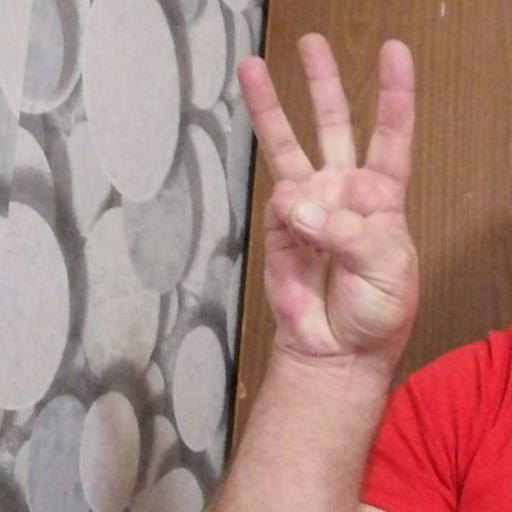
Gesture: three